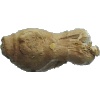
Label: Ginger Root 1